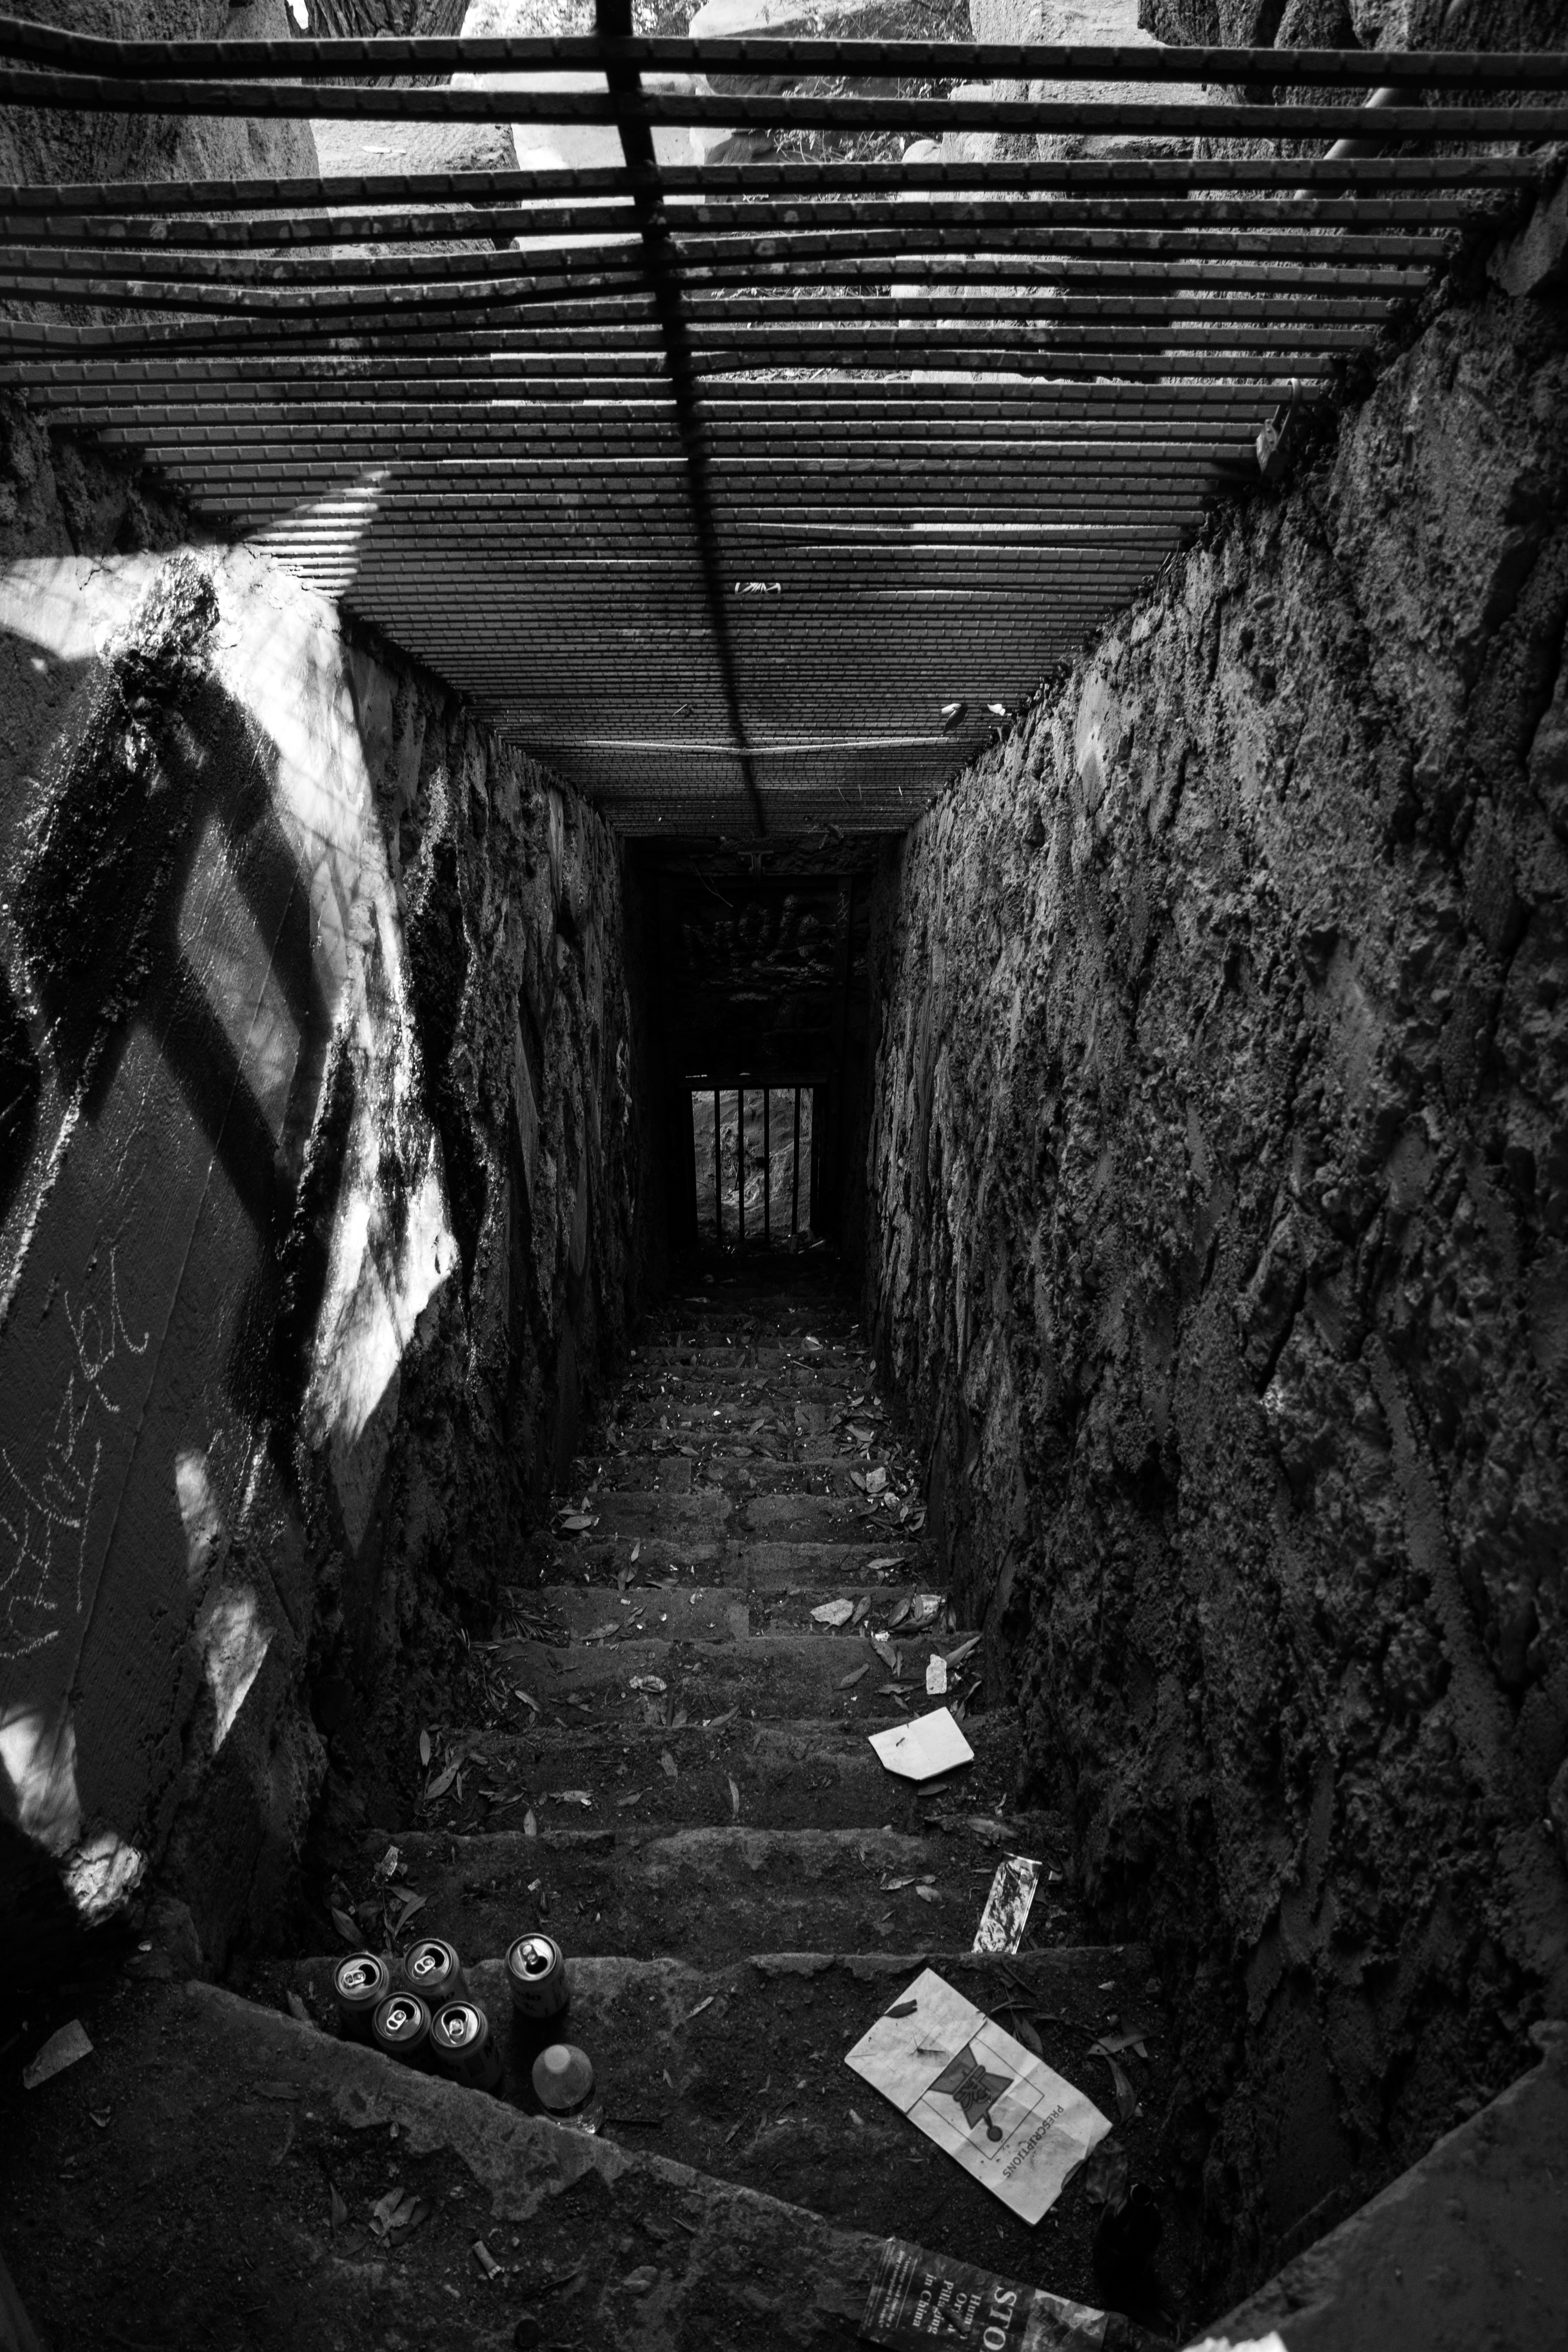
light, black and white, white, photography, tunnel, darkness, black, monochrome, infrastructure, photograph, image, urban area, monochrome photography, film noir